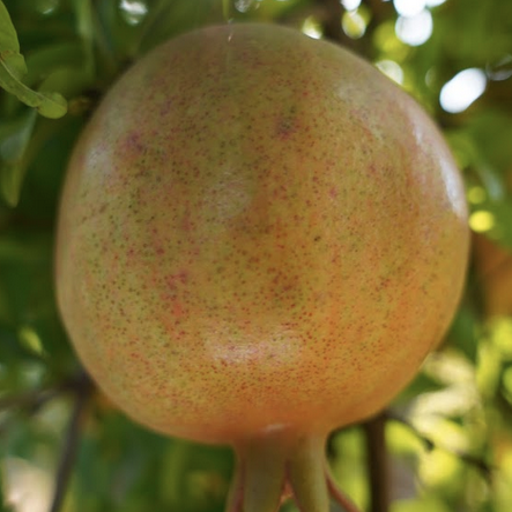
Label: Healthy